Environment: real
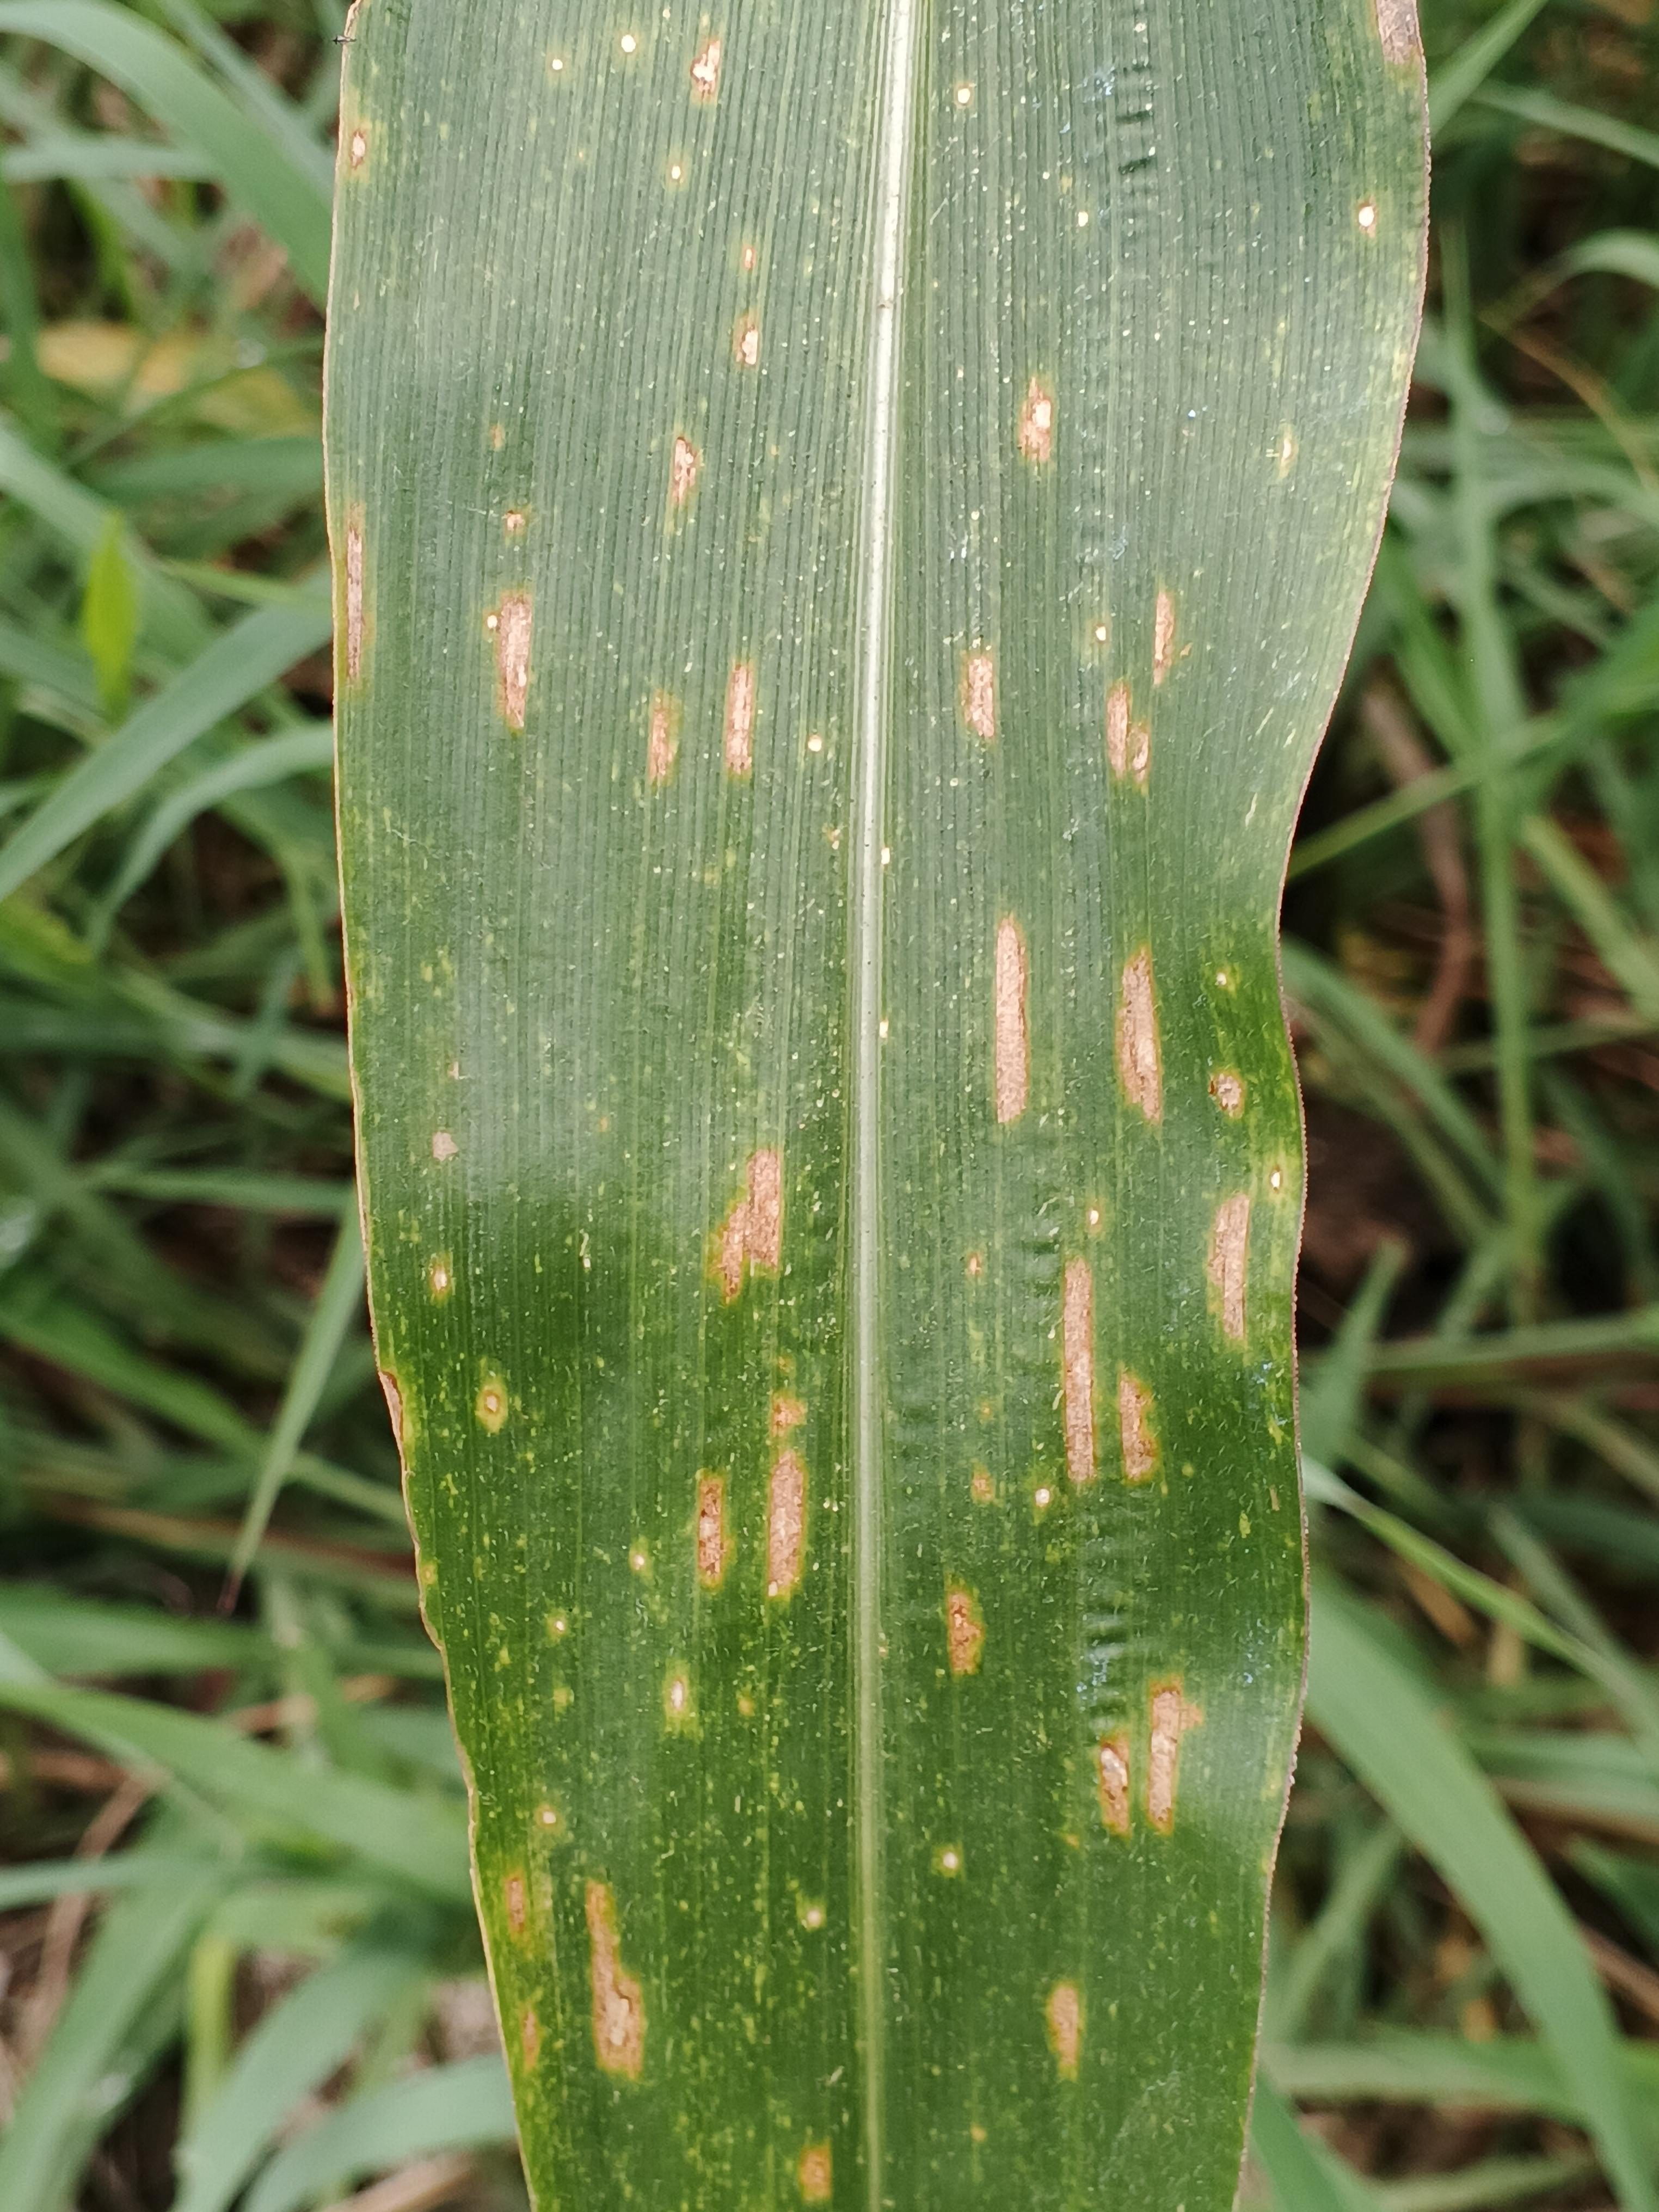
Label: gray_leaf_spot